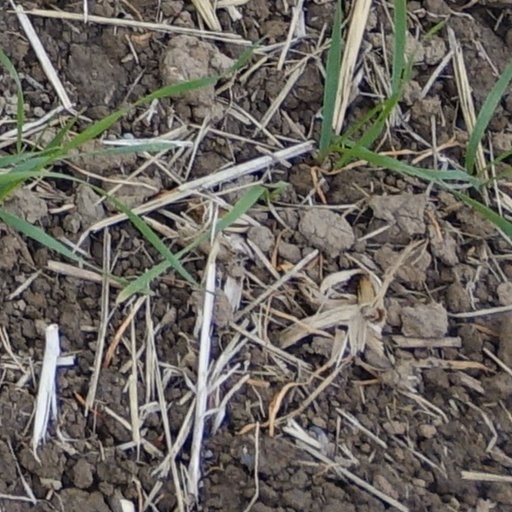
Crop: wheat